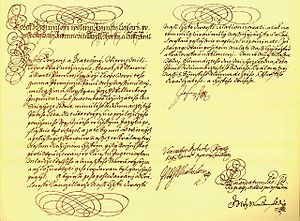
Reskript
Første og sidste side af Josef 1.'s reskript fra 1707, der tillader oprettelsen af et teknisk universitet i Prag.
Et reskript eller rescript var oprindeligt et skriftligt svar fra en romersk kejser eller en pave på et spørgsmål om lov eller moral. Senere fik det en mere bred betydning som officiel forordning eller skrivelse fra en regering.